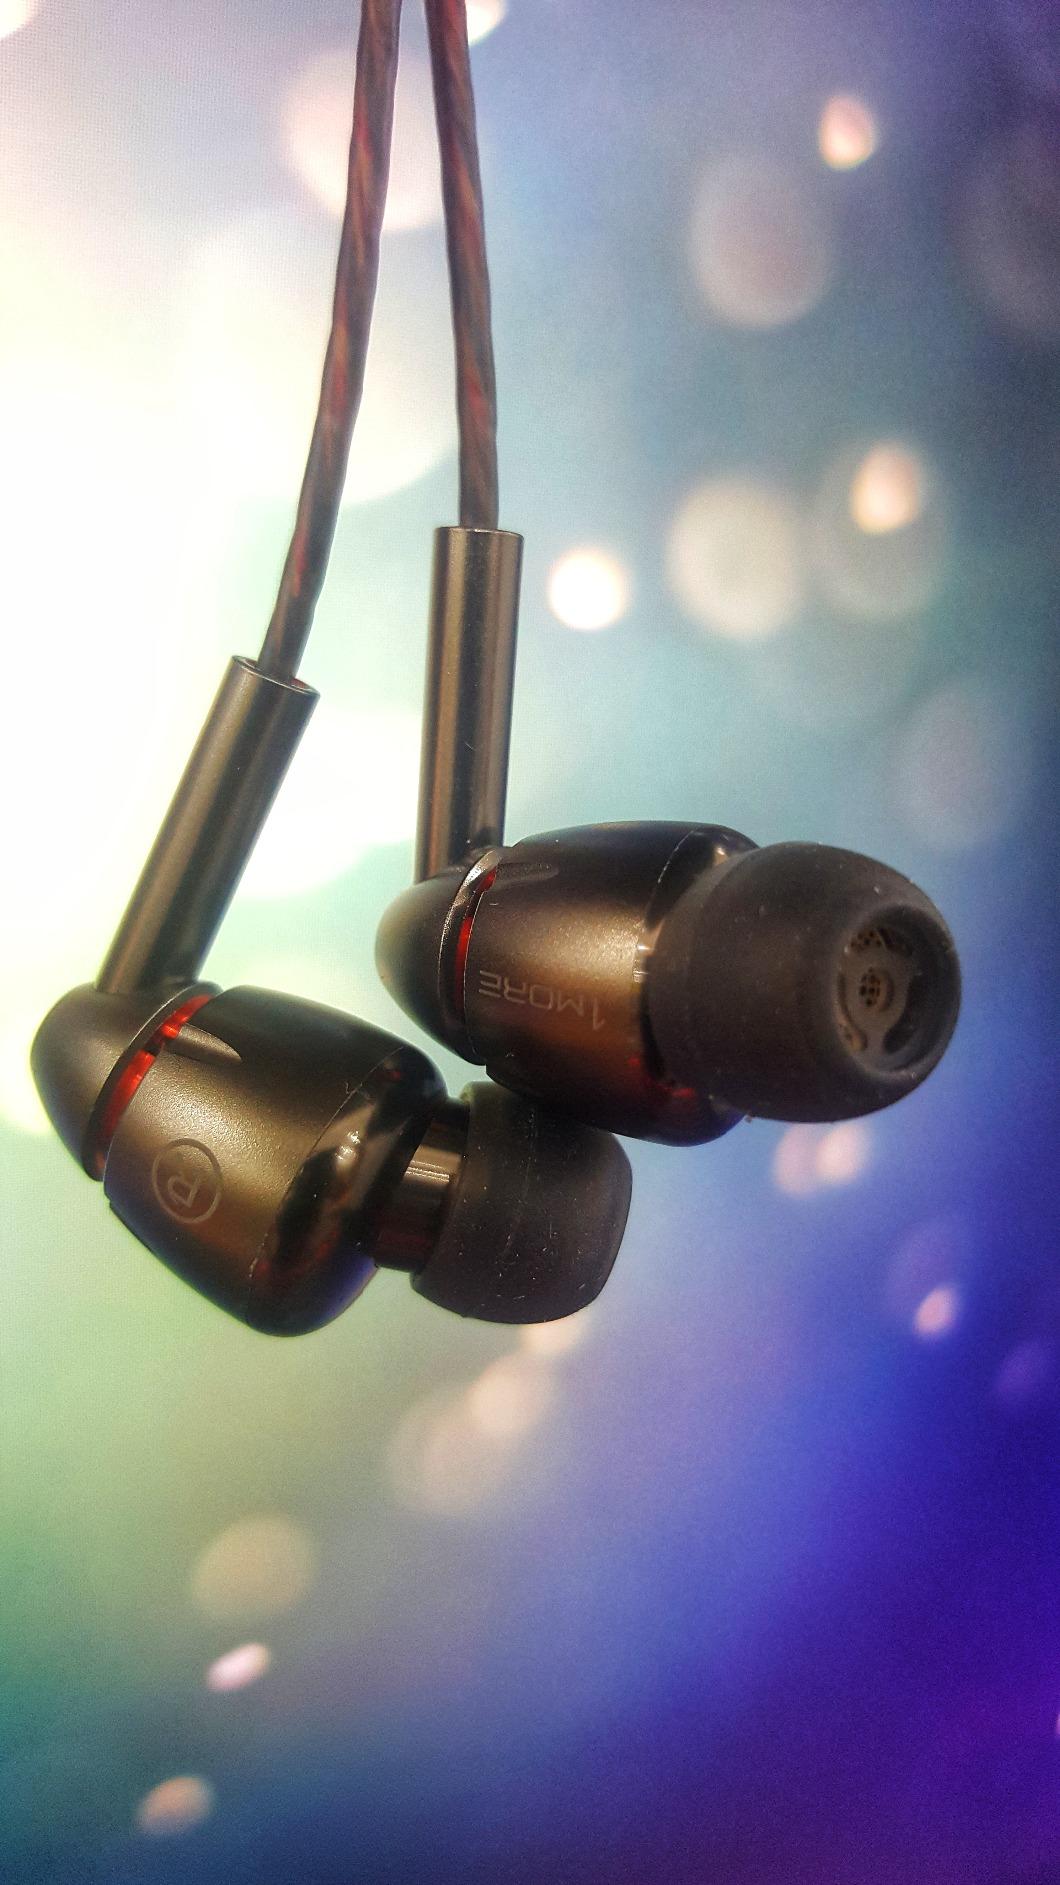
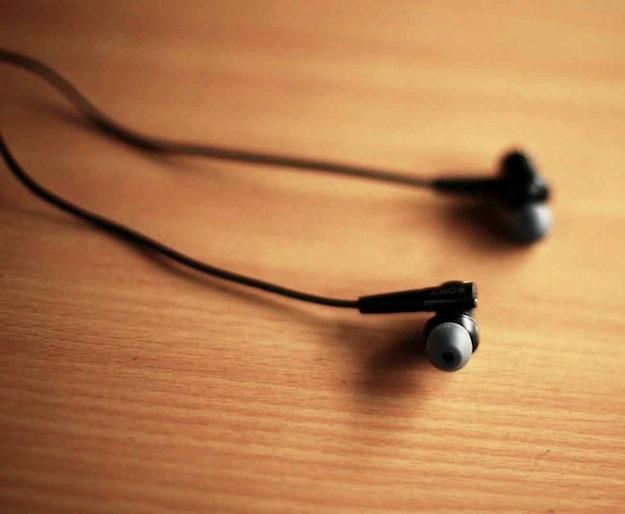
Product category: headphones
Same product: no